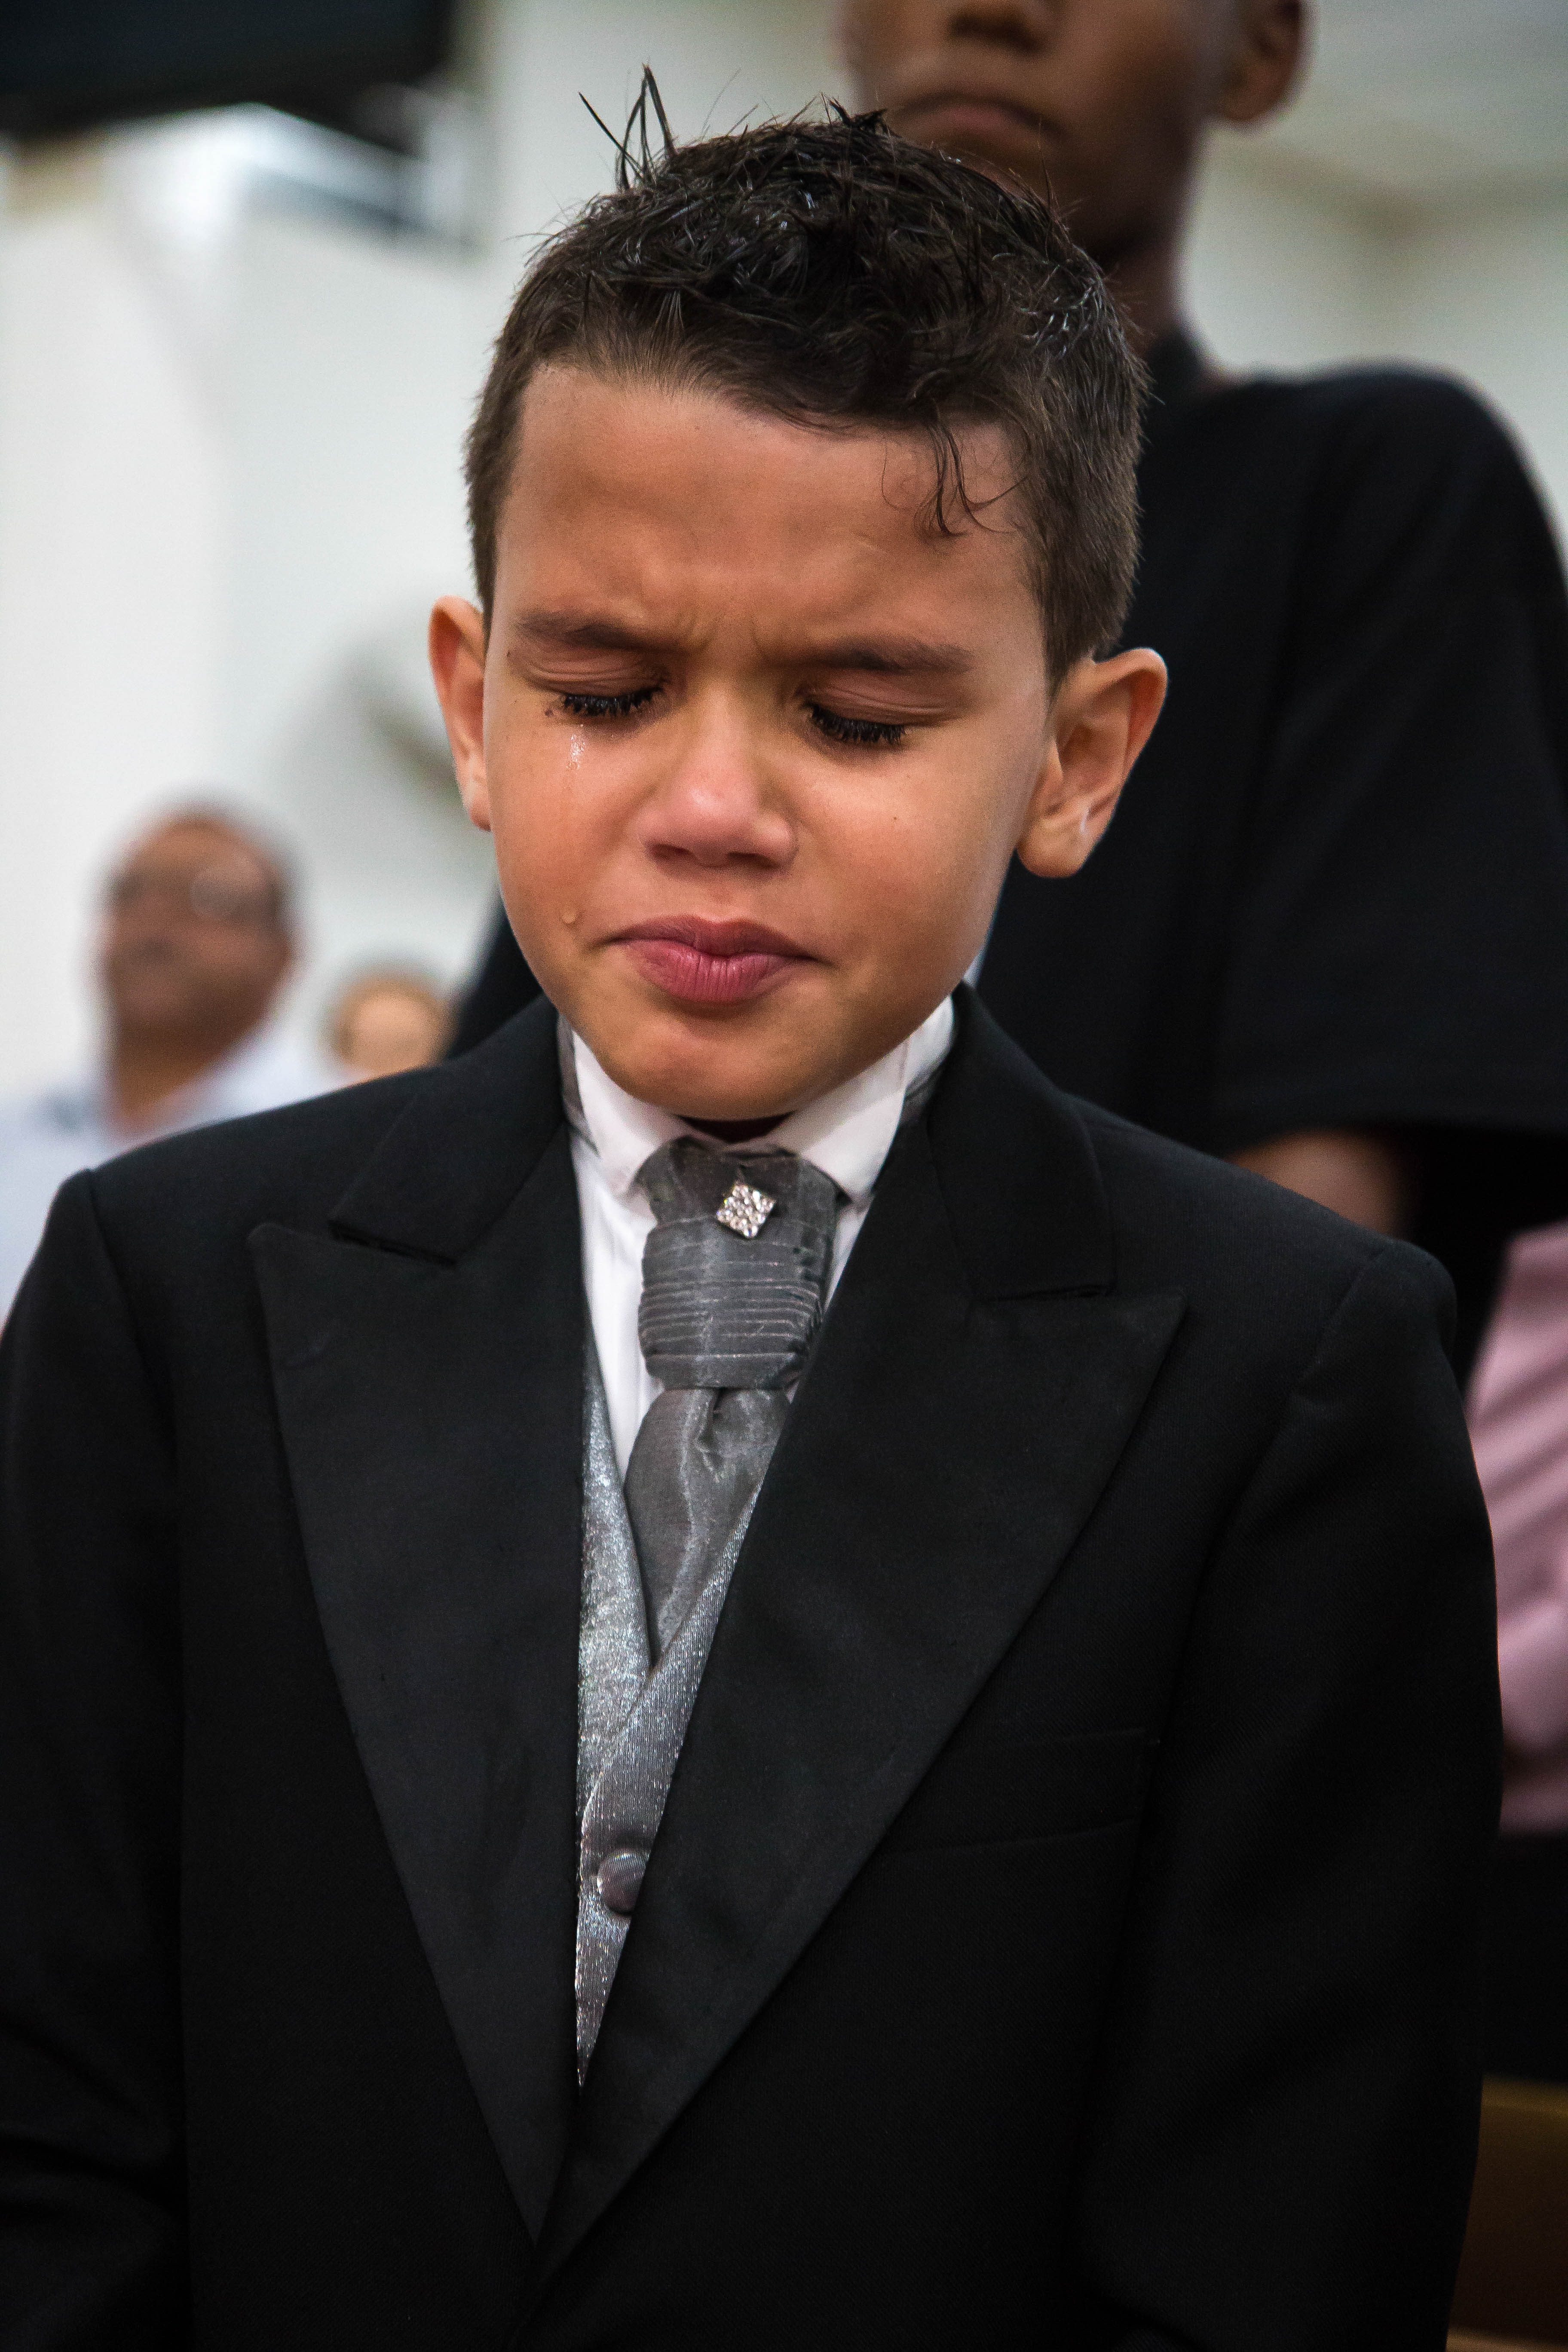
man, person, suit, child, marriage, page, tear, cry, tuxedo, sad, lagrima, formal wear